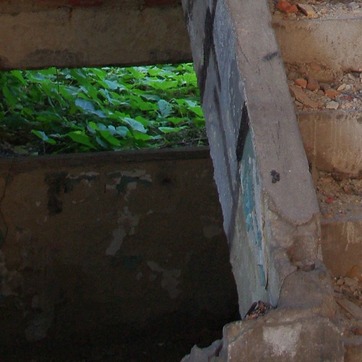
Material: stone